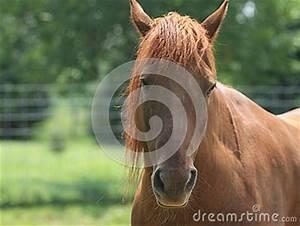
horse